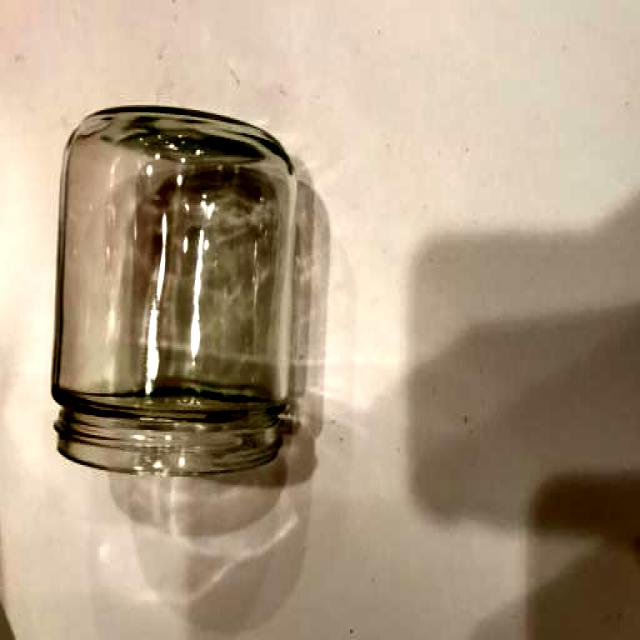
Label: Glass